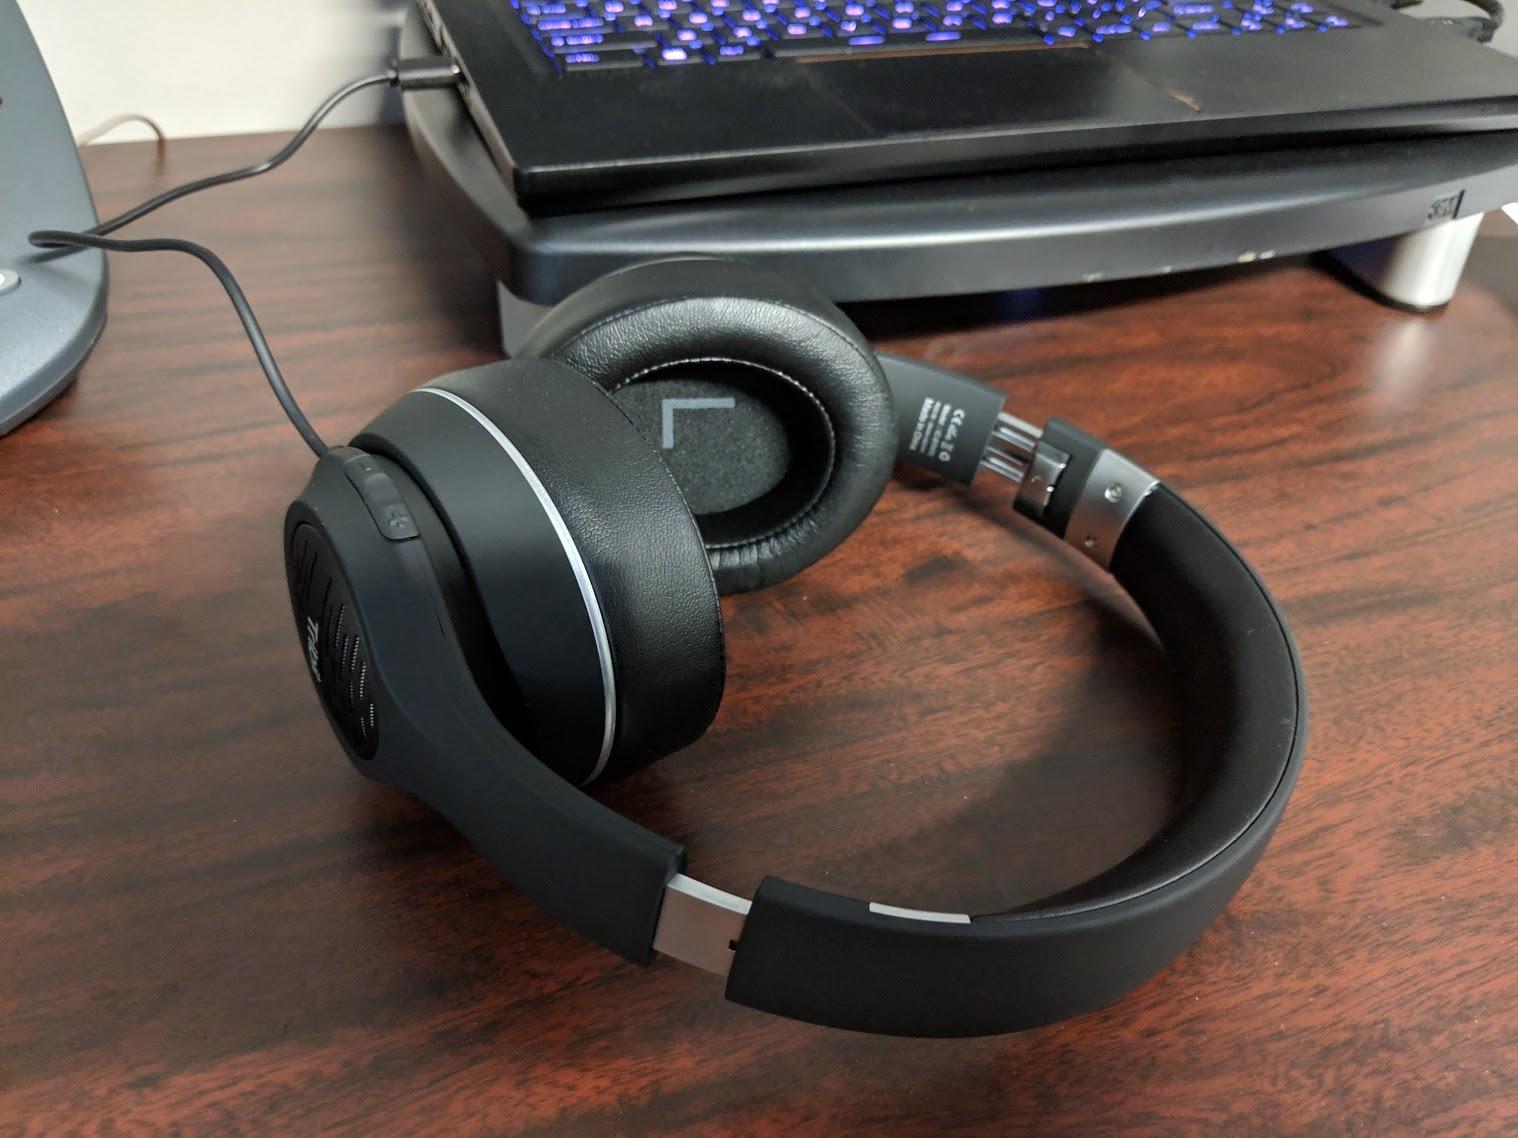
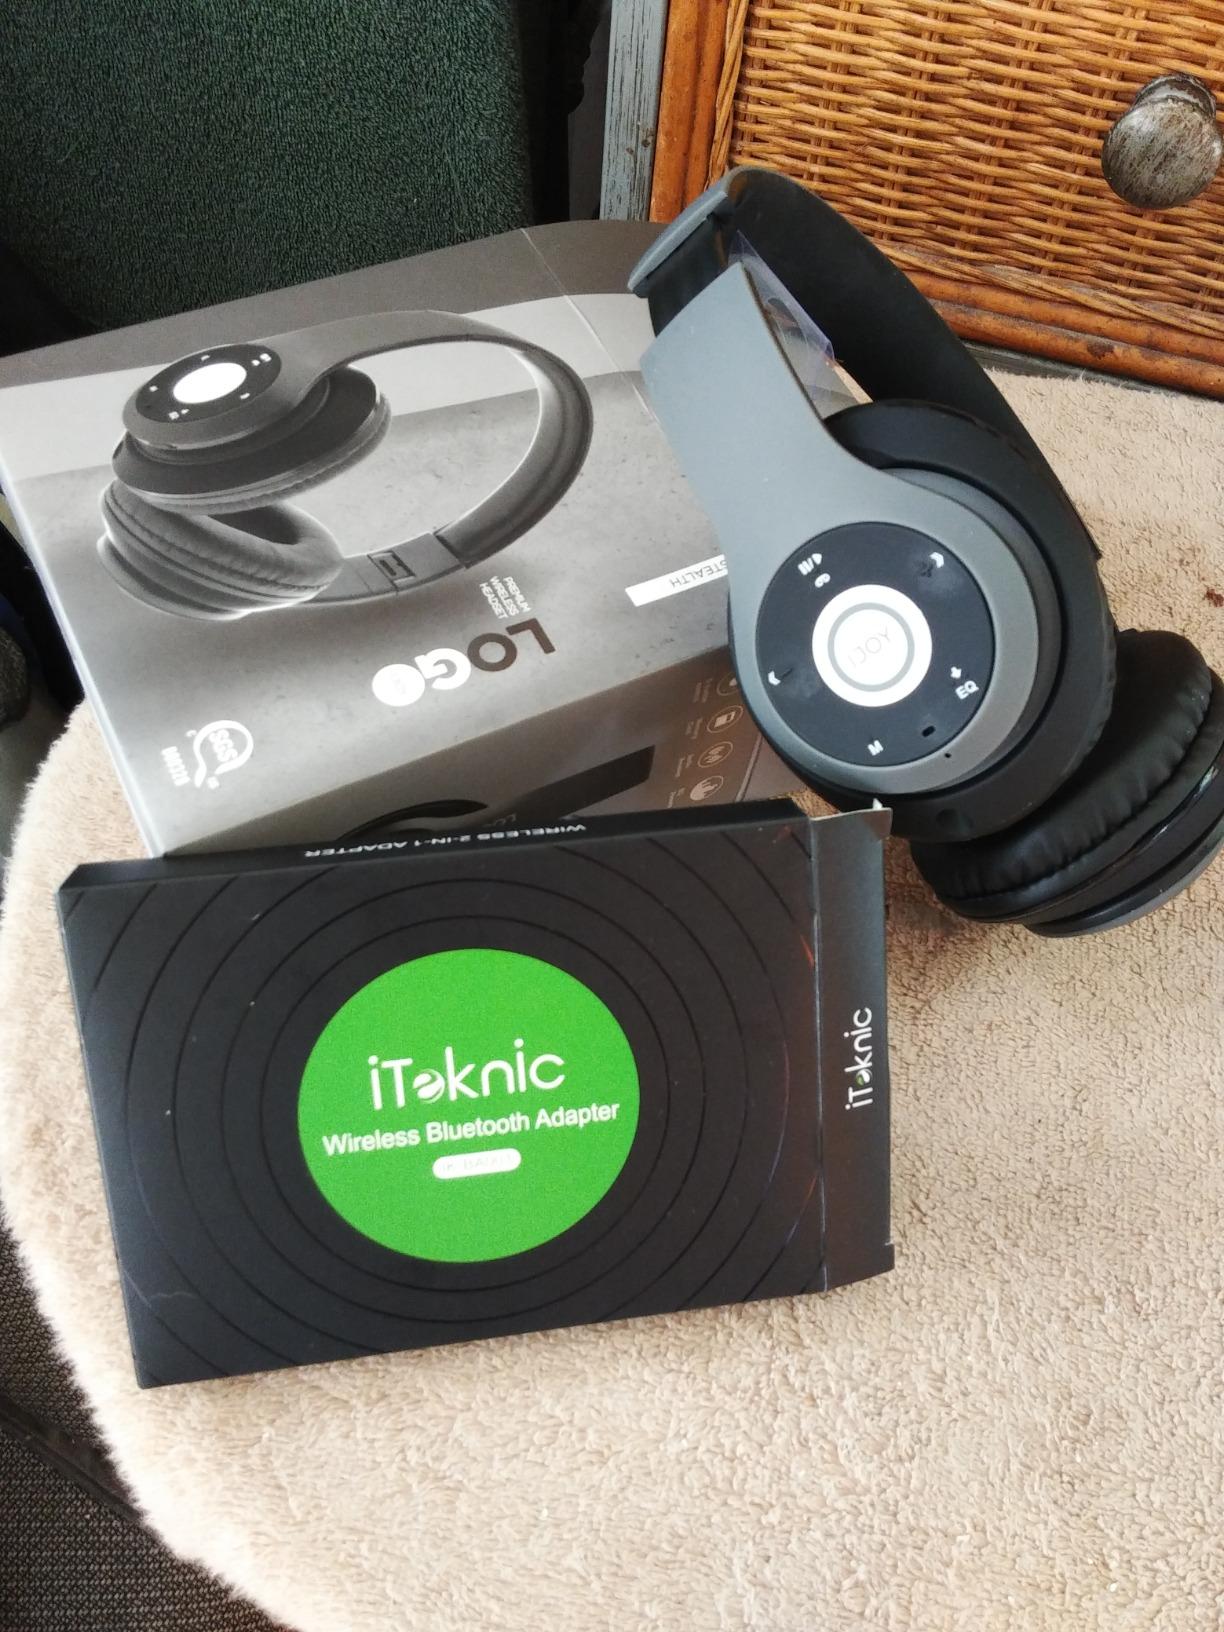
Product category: headphones
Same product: no